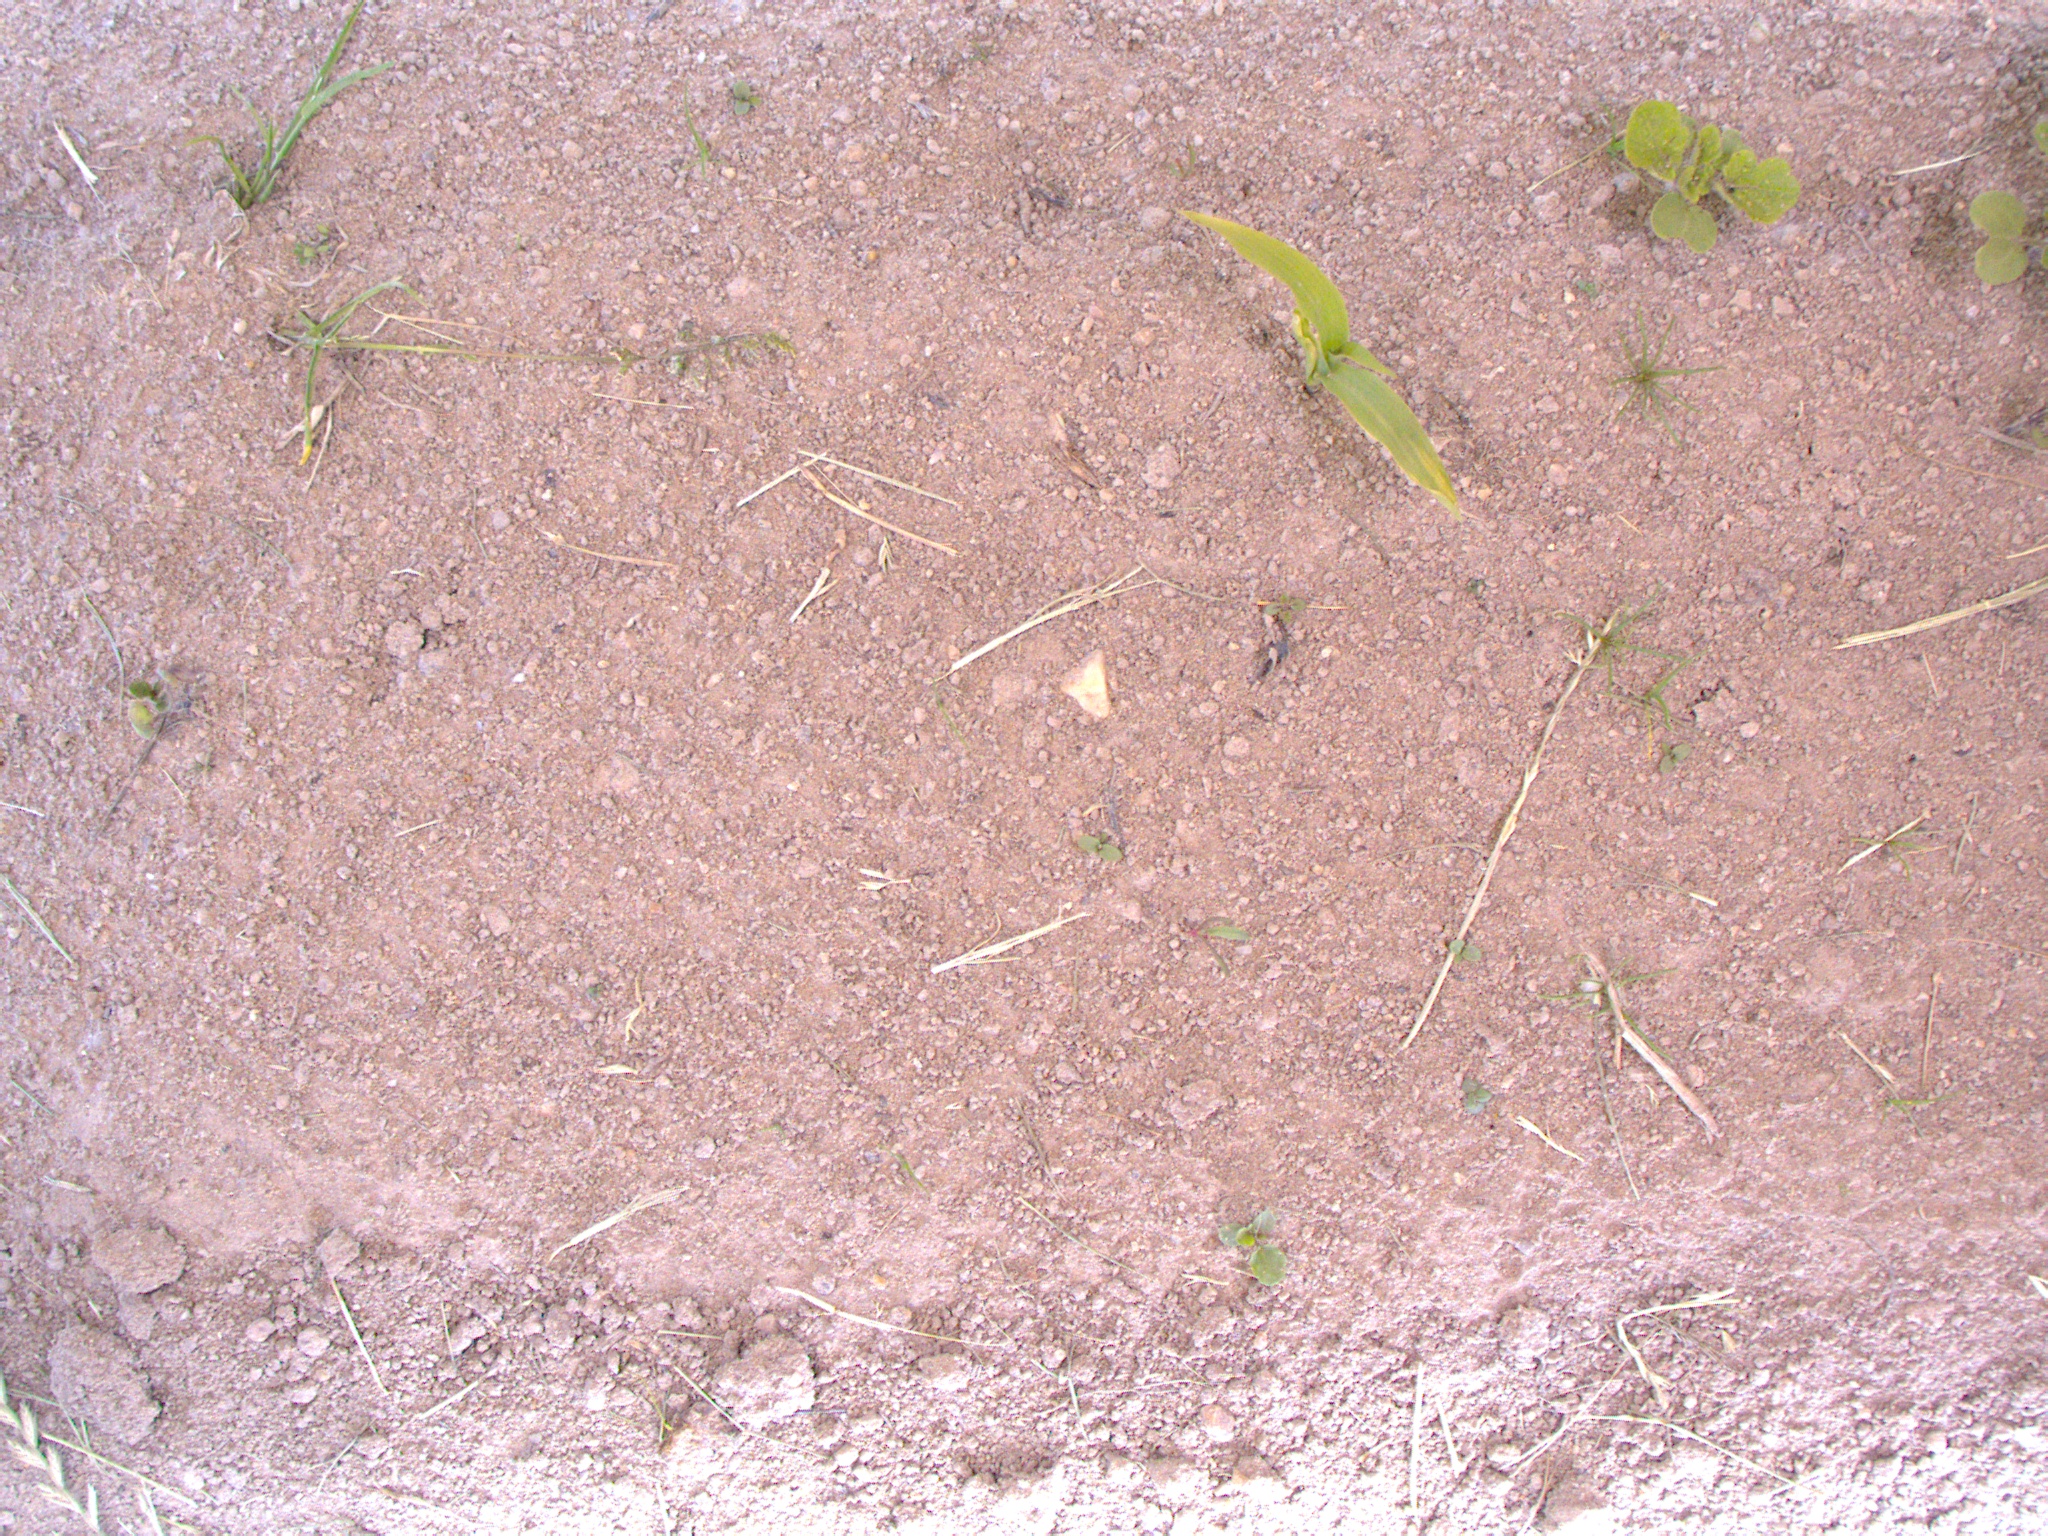
Crop: maize
Objects: maize, stem_maize